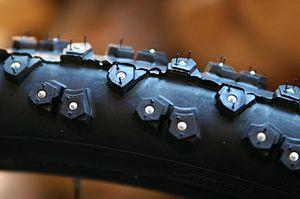
Le carbure de tungstène est un composé chimique de formule WC. Il s'agit d'une céramique réfractaire ultradure, avec une raideur environ le double de celle de l'acier et un module d'Young d'environ 530 à 700 GPa. Sa masse volumique est également double de celle de l'acier, intermédiaire entre celles du plomb et de l'or. Sa dureté est comparable à celle du corindon α-Al₂O₃, et il ne peut être poli qu'avec les abrasifs les plus durs, comme le nitrure de bore cubique et le diamant.